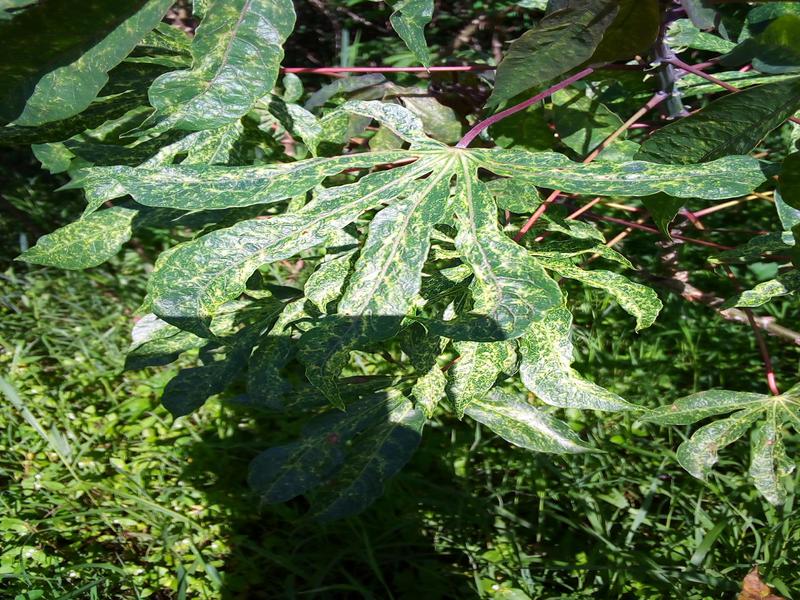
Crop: cassava
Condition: green_mottle